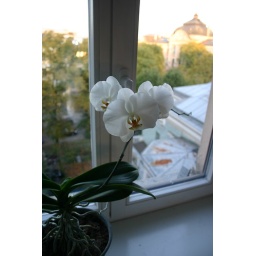
flower in a window